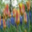
Label: tulip